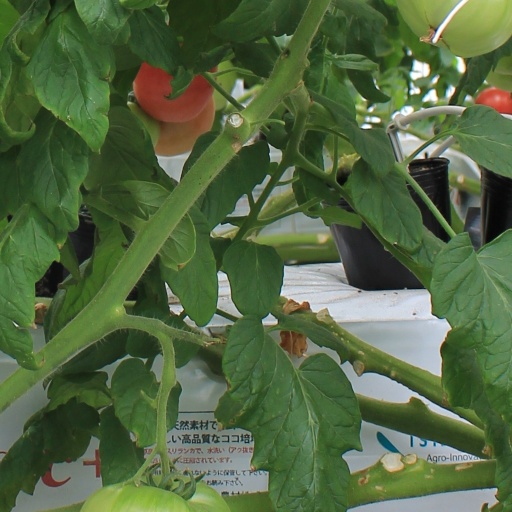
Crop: tomato